Winifred B. Chase

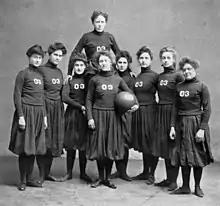
University of Michigan 1903 Women's Basketball Team, Chase is third from the left.

Chase was born in La Porte on 19 December 1877 to Helen McCormick and Henry Augustus Chase. As a result of her mother dying while Chase was still a toddler, she was brought up by her maternal grandparents in La Porte. She subsequently attended La Porte High School. In her senior year at high school, in 1894, Chase's grandfather died as did her grandmother several years later. As a result, Chase began her university education in 1899 when, aged 22, she entered the University of Michigan. In 1901 to 1902 Chase was employed at Stetson University as an assistant botanist and instructor in physical education but returned to the University of Michigan to complete her Bachelor of Arts degree in 1903. During that year she was a member of the University of Michigan's women's basketball team. It was also in 1903 that Chase assisted Harriet Waterbury Thomson with an ecological survey of Huron River. Thomson would go on to become a professor at the University of Oregon.